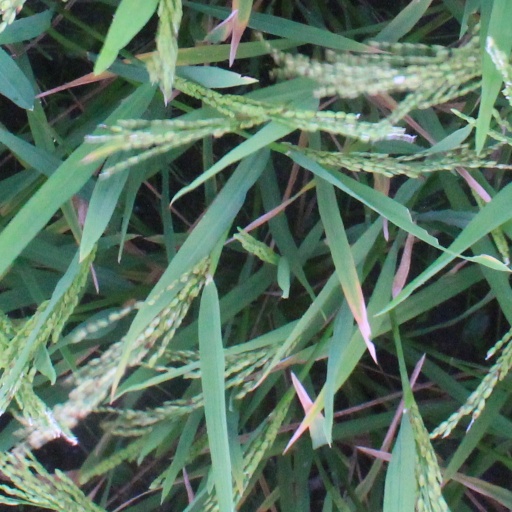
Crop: rice